Mary Akrami

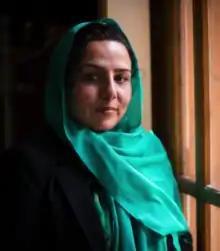
Mary Akrami in 2012

Mary Akrami is the director of the Afghan Women Skills Development Center. She represented Afghan civil society at the 2001 Bonn Conference. In 2003 the Afghan Women Skills Development Center opened the first women's shelter in Kabul, Afghanistan. The shelter provides legal advice, literacy classes, psychological counseling, and basic skills training to women who need them. Akrami is on call 24 hours a day at the shelter, and under her leadership some of the women there have denounced their abusers publicly and filed court cases against them, something that had been almost unheard of in Afghanistan previously. She has faced threats for her work.